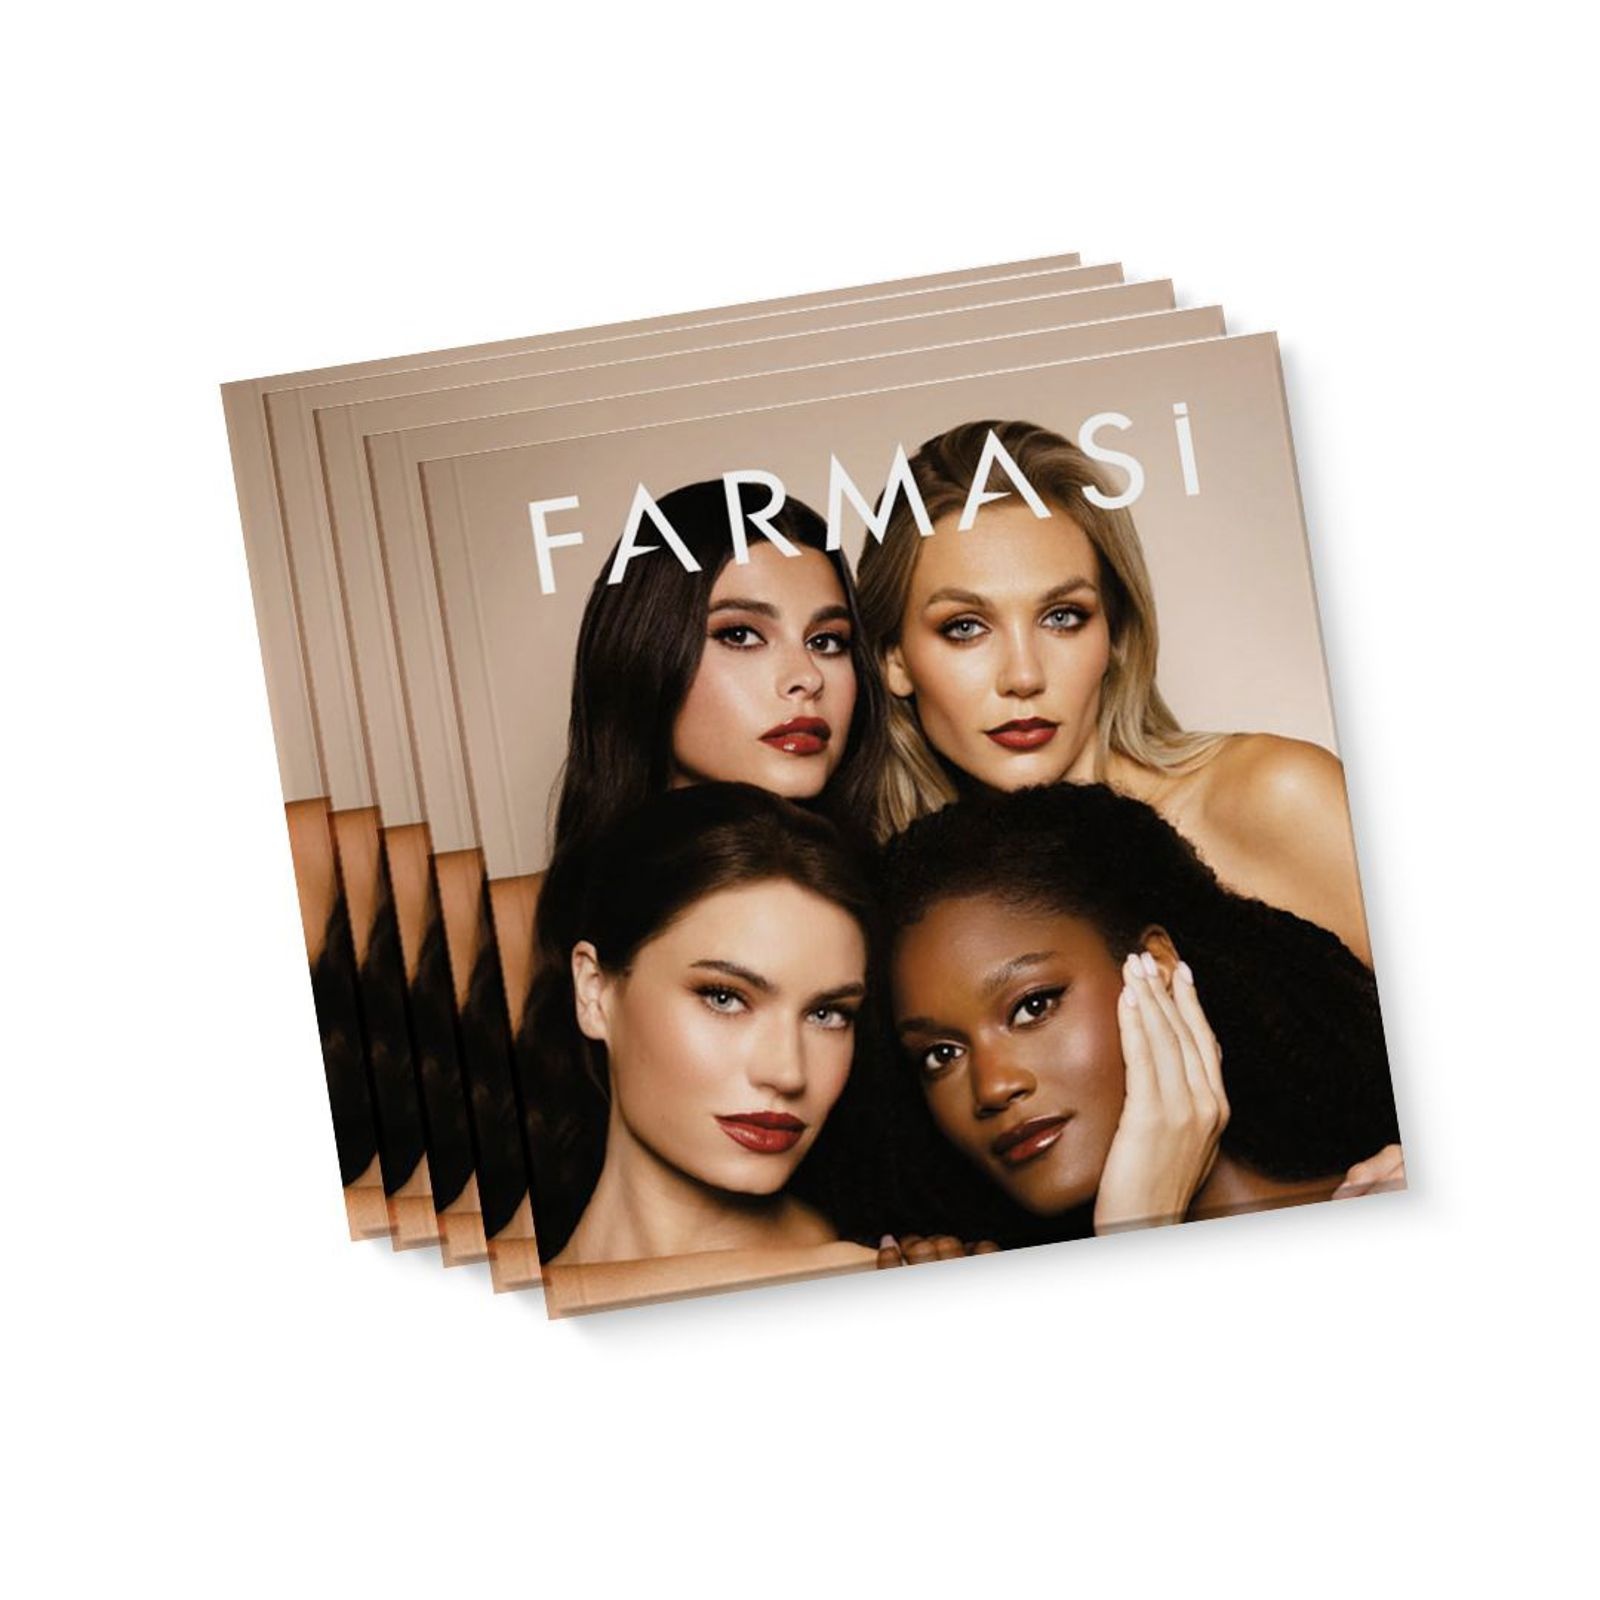
Catálogo (Enero 25- Julio 25) 5 UDS
Farmasi España y Portugal Catálogo (Enero 25- Julio 25) 5 PZ
Brand: Farmasi (Belleza con Nerea)
Category: Media > Magazines & Newspapers > Magazines > In-House Magazines